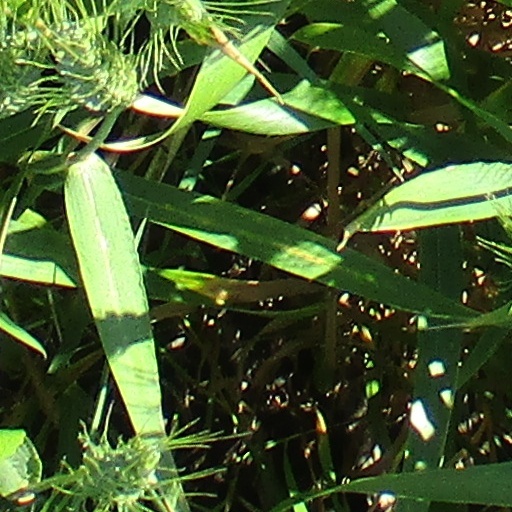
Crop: wheat